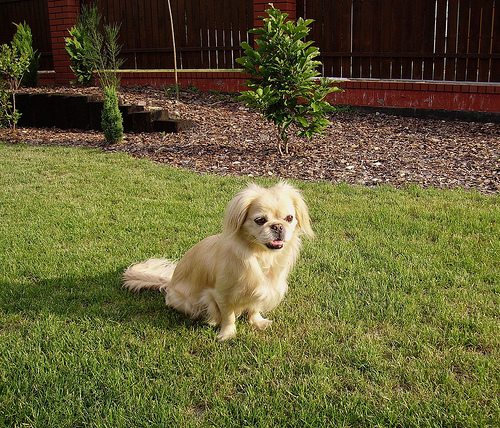
Animal: dog
Breed: japanese_chin